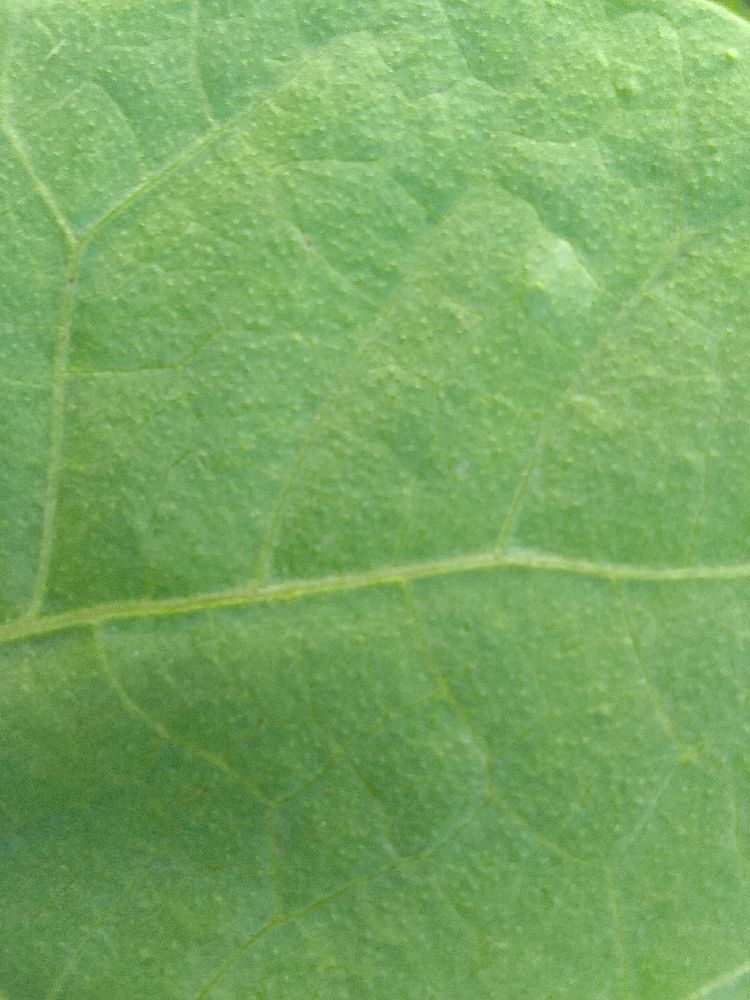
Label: healthy